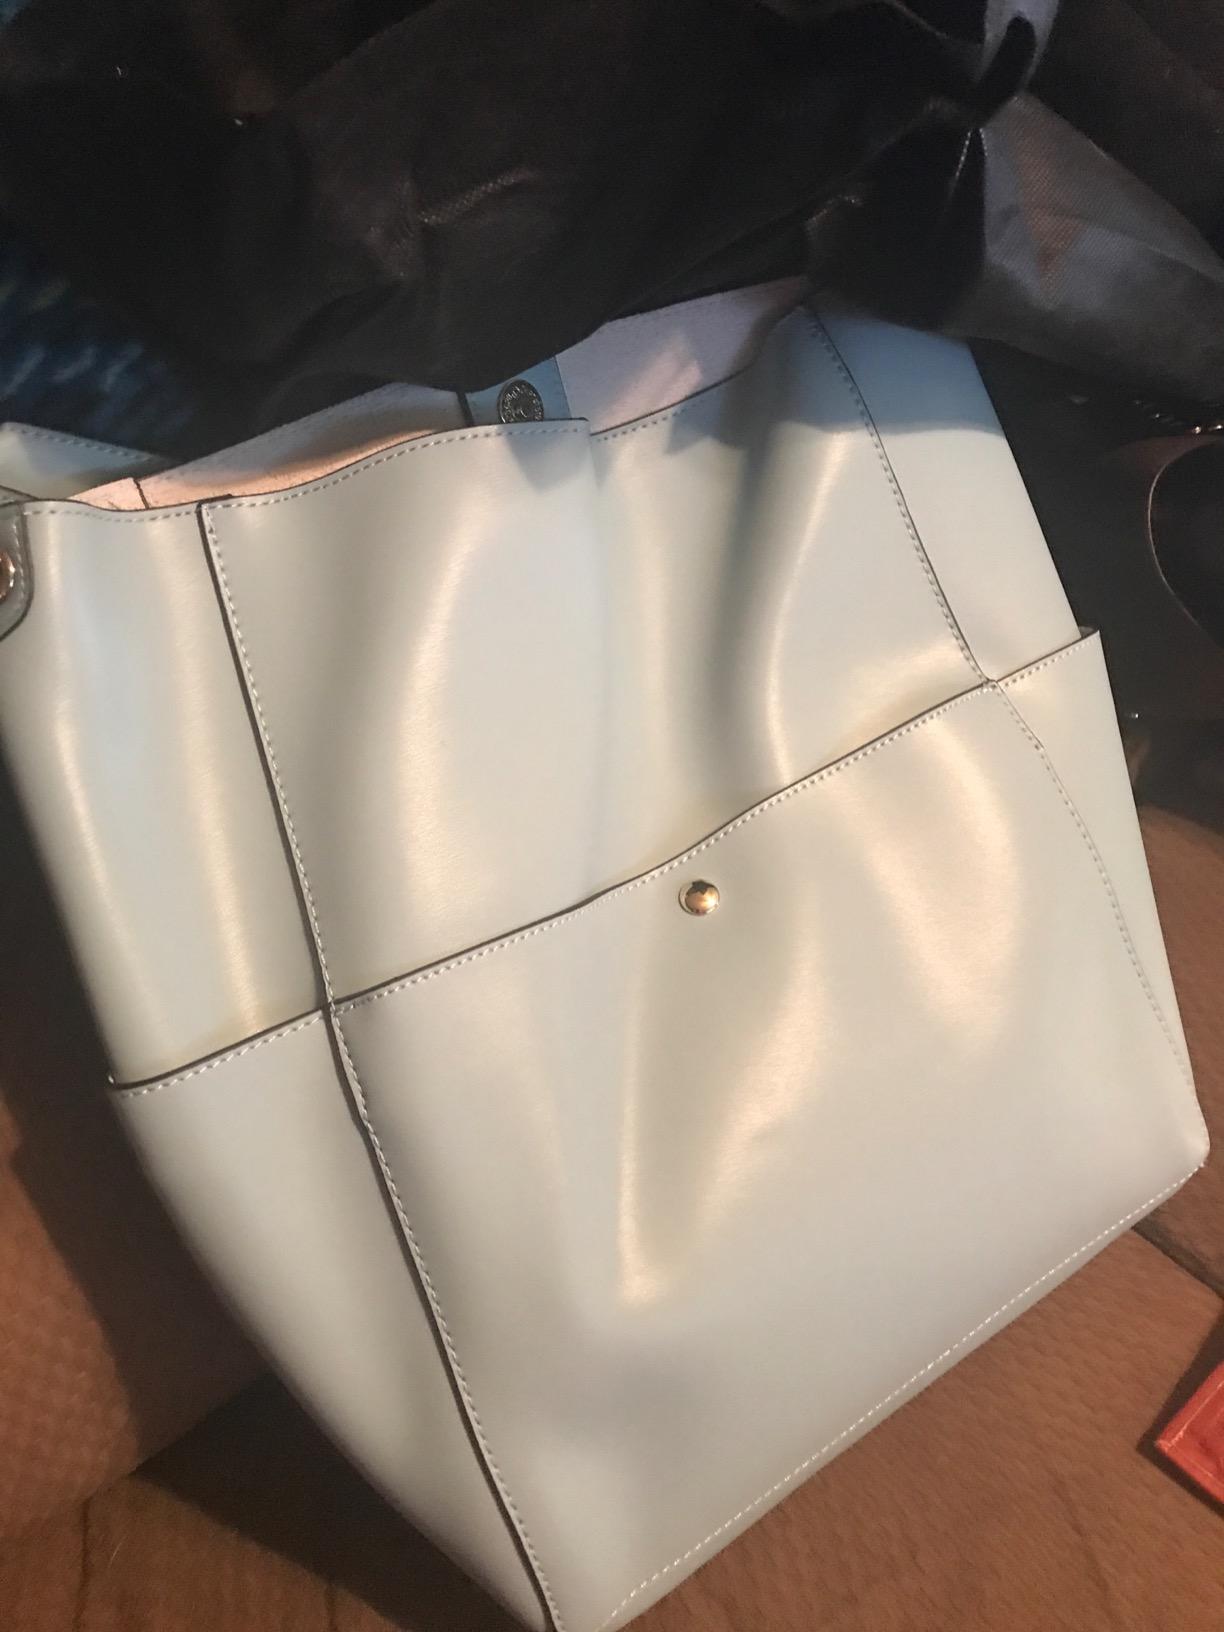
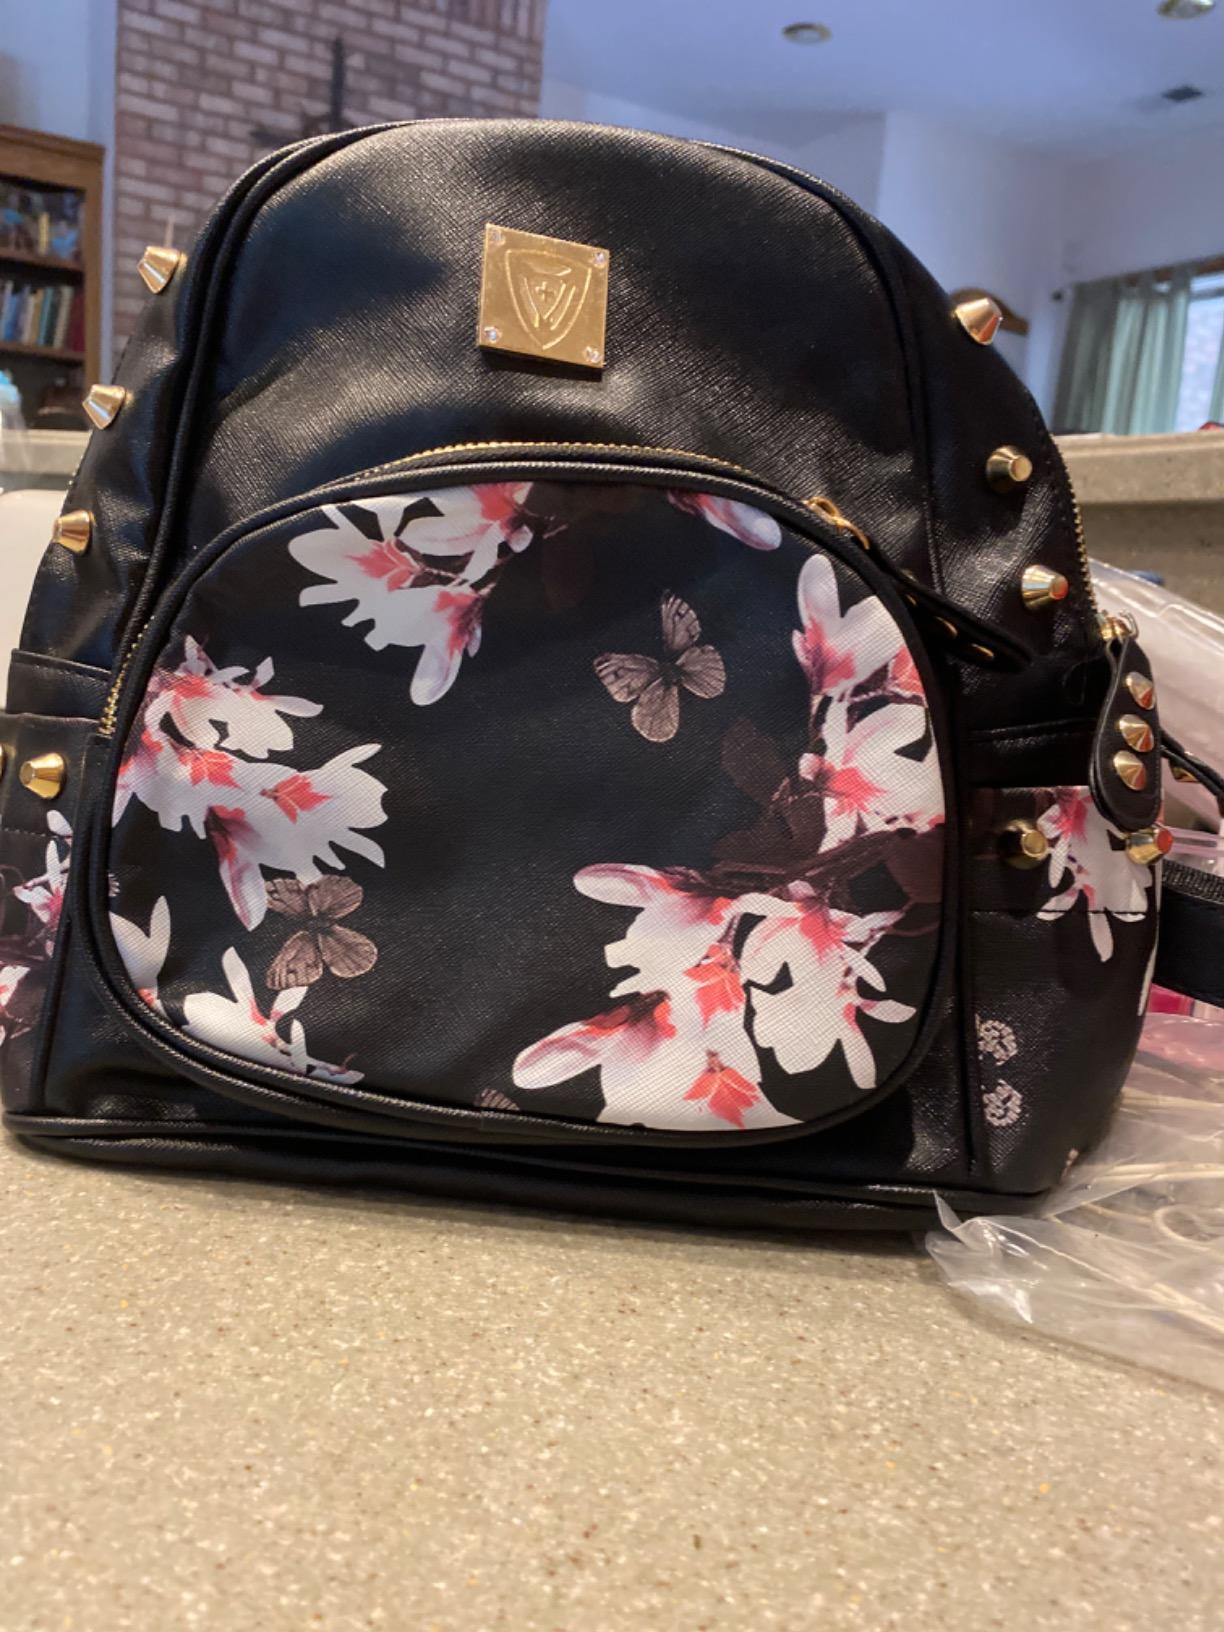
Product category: accessories_handbag
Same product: no